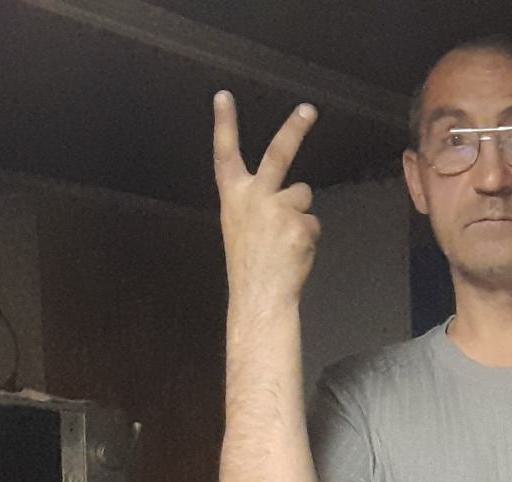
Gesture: peace_inverted